The Gray Dawn

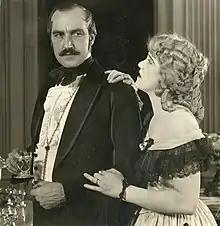

The Gray Dawn is a 1922 American silent drama film directed by Jean Hersholt, starring Carl Gantvoort, Claire Adams and Robert McKim. Some scenes were also likely directed by others, including producer Benjamin B. Hampton. It is based on the 1915 novel of the same title by Stewart Edward White.